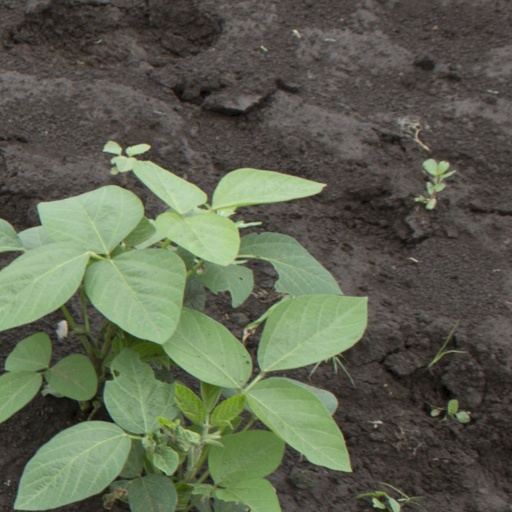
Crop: soybean